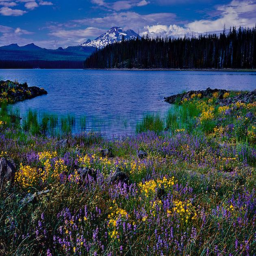
photo in the background , along mountain range .